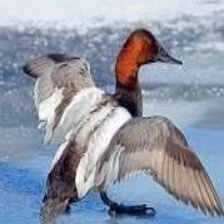
Species: CANVASBACK
Scientific name: AYTHYA VALISINERIA
ImageNet parent category: drake